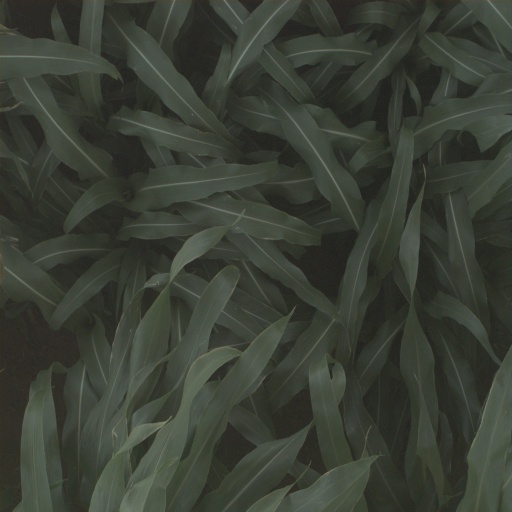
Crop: sorghum